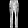
Label: Trouser